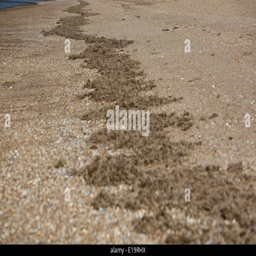
a line of dried seaweed washed up on a gravel and sand beach